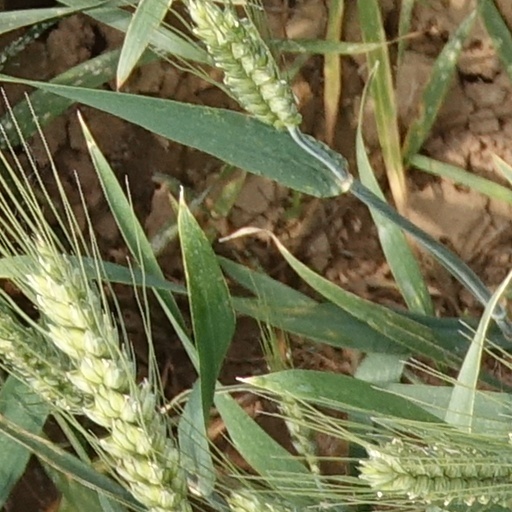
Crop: wheat